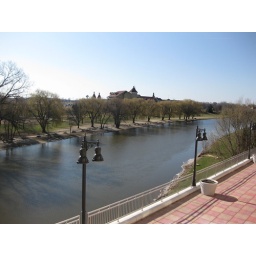
View over the river and towards the Bavarian Inn Lodge from our balcony in Frankenmuth, Michigan